Kornelije Stanković

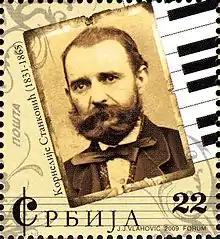
Kornelije Stanković on a 2009 Serbian stamp

Stanković was honoured to receive the Order of Saint Stanislas from the Russian tsar for his melographic and creative work. The Serbian Church Choral Society of Pančevo, "Humanitätsverein" from Zagreb and Viennese "Musikverein", "Preodnica" and other youth societies gave him the title of an honorary member. He was respected and loved by his collaborators, acquaintances, friends and students. Stanković's devoted work on preservation and nurturing the Serbian folk creativity made an important, deep trace in the Serbian musical and cultural history. His name was celebrated through numerous studies and articles, by founding musical societies and other musical institutions which were named by him. On the initiative of prof. dr Danica Petrović, in 1993 in Sremski Karlovci started the work of the Summer school of church chant "In memory of Kornelije".